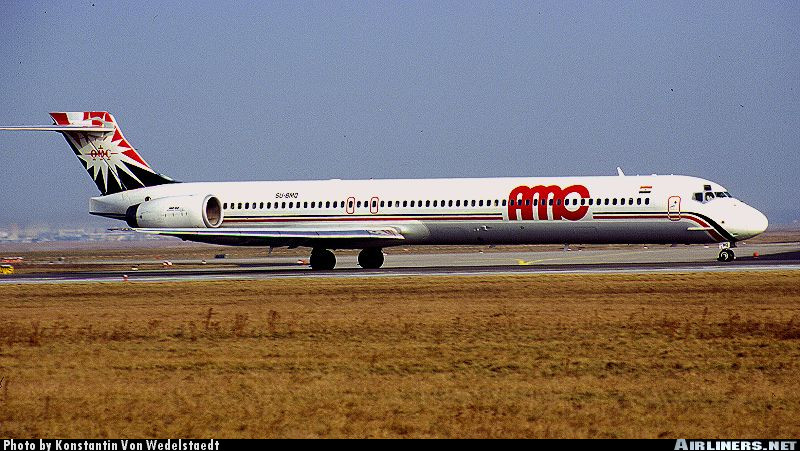
Vehicle type: Planes